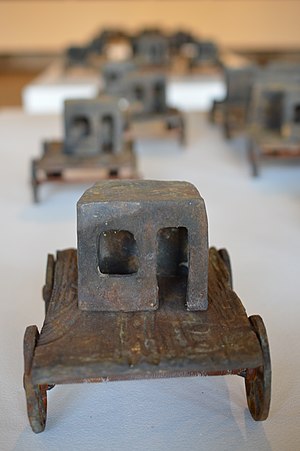
Heike Arndt / Udstillinger / Udvalg af solo udstillinger
scupture Move, artist Heike Arndt
skulptur af Kunstner Heike Arndt
Heike Arndt er en tyskfødt dansk maler og billedhugger.